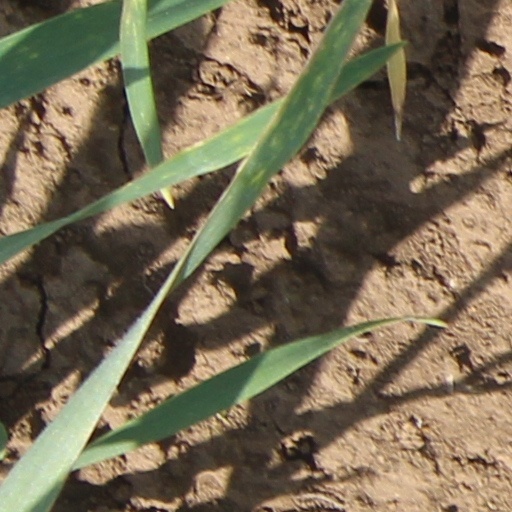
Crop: wheat